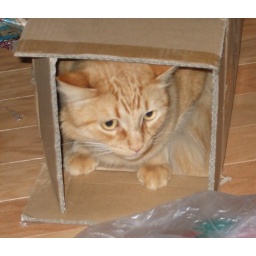
xmas kitty in a box